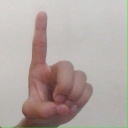
अक्षर: ड